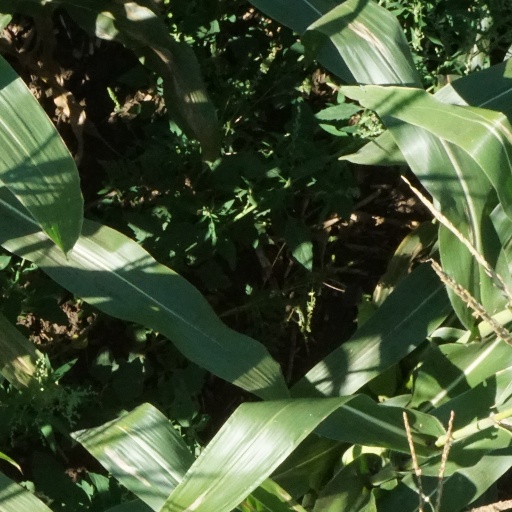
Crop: maize; corn